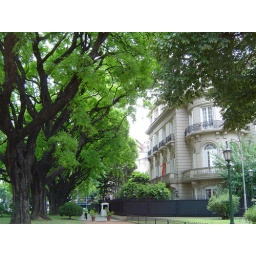
green trees in park